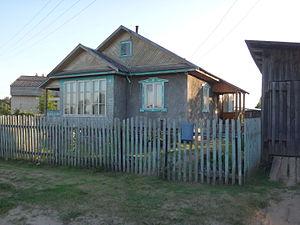
Le béton de papier ou liant-papier est un matériau de construction, considéré comme soutenable et peu polluant, peu coûteux, facile à fabriquer, existant depuis plus de 70 ans. Il présente des qualités différentes selon le dosage de papier, de ciment et éventuels autre matériaux et selon le type de papier, la préparation utilisée, l'utilisation d'une presse ou non, etc. C'est un produit pouvant relever du DIY (Do it yourself).